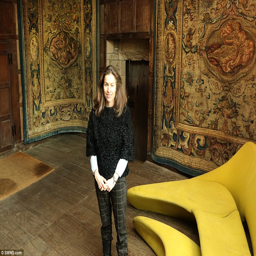
amid the dark wood antique furniture is a 20th century statement piece - a bright , curved sofa designed by architect which person imported from her pad